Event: Nepal Earthquake
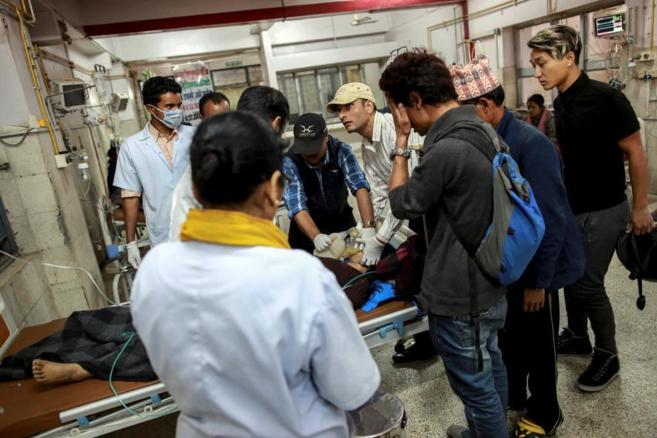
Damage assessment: no_damage